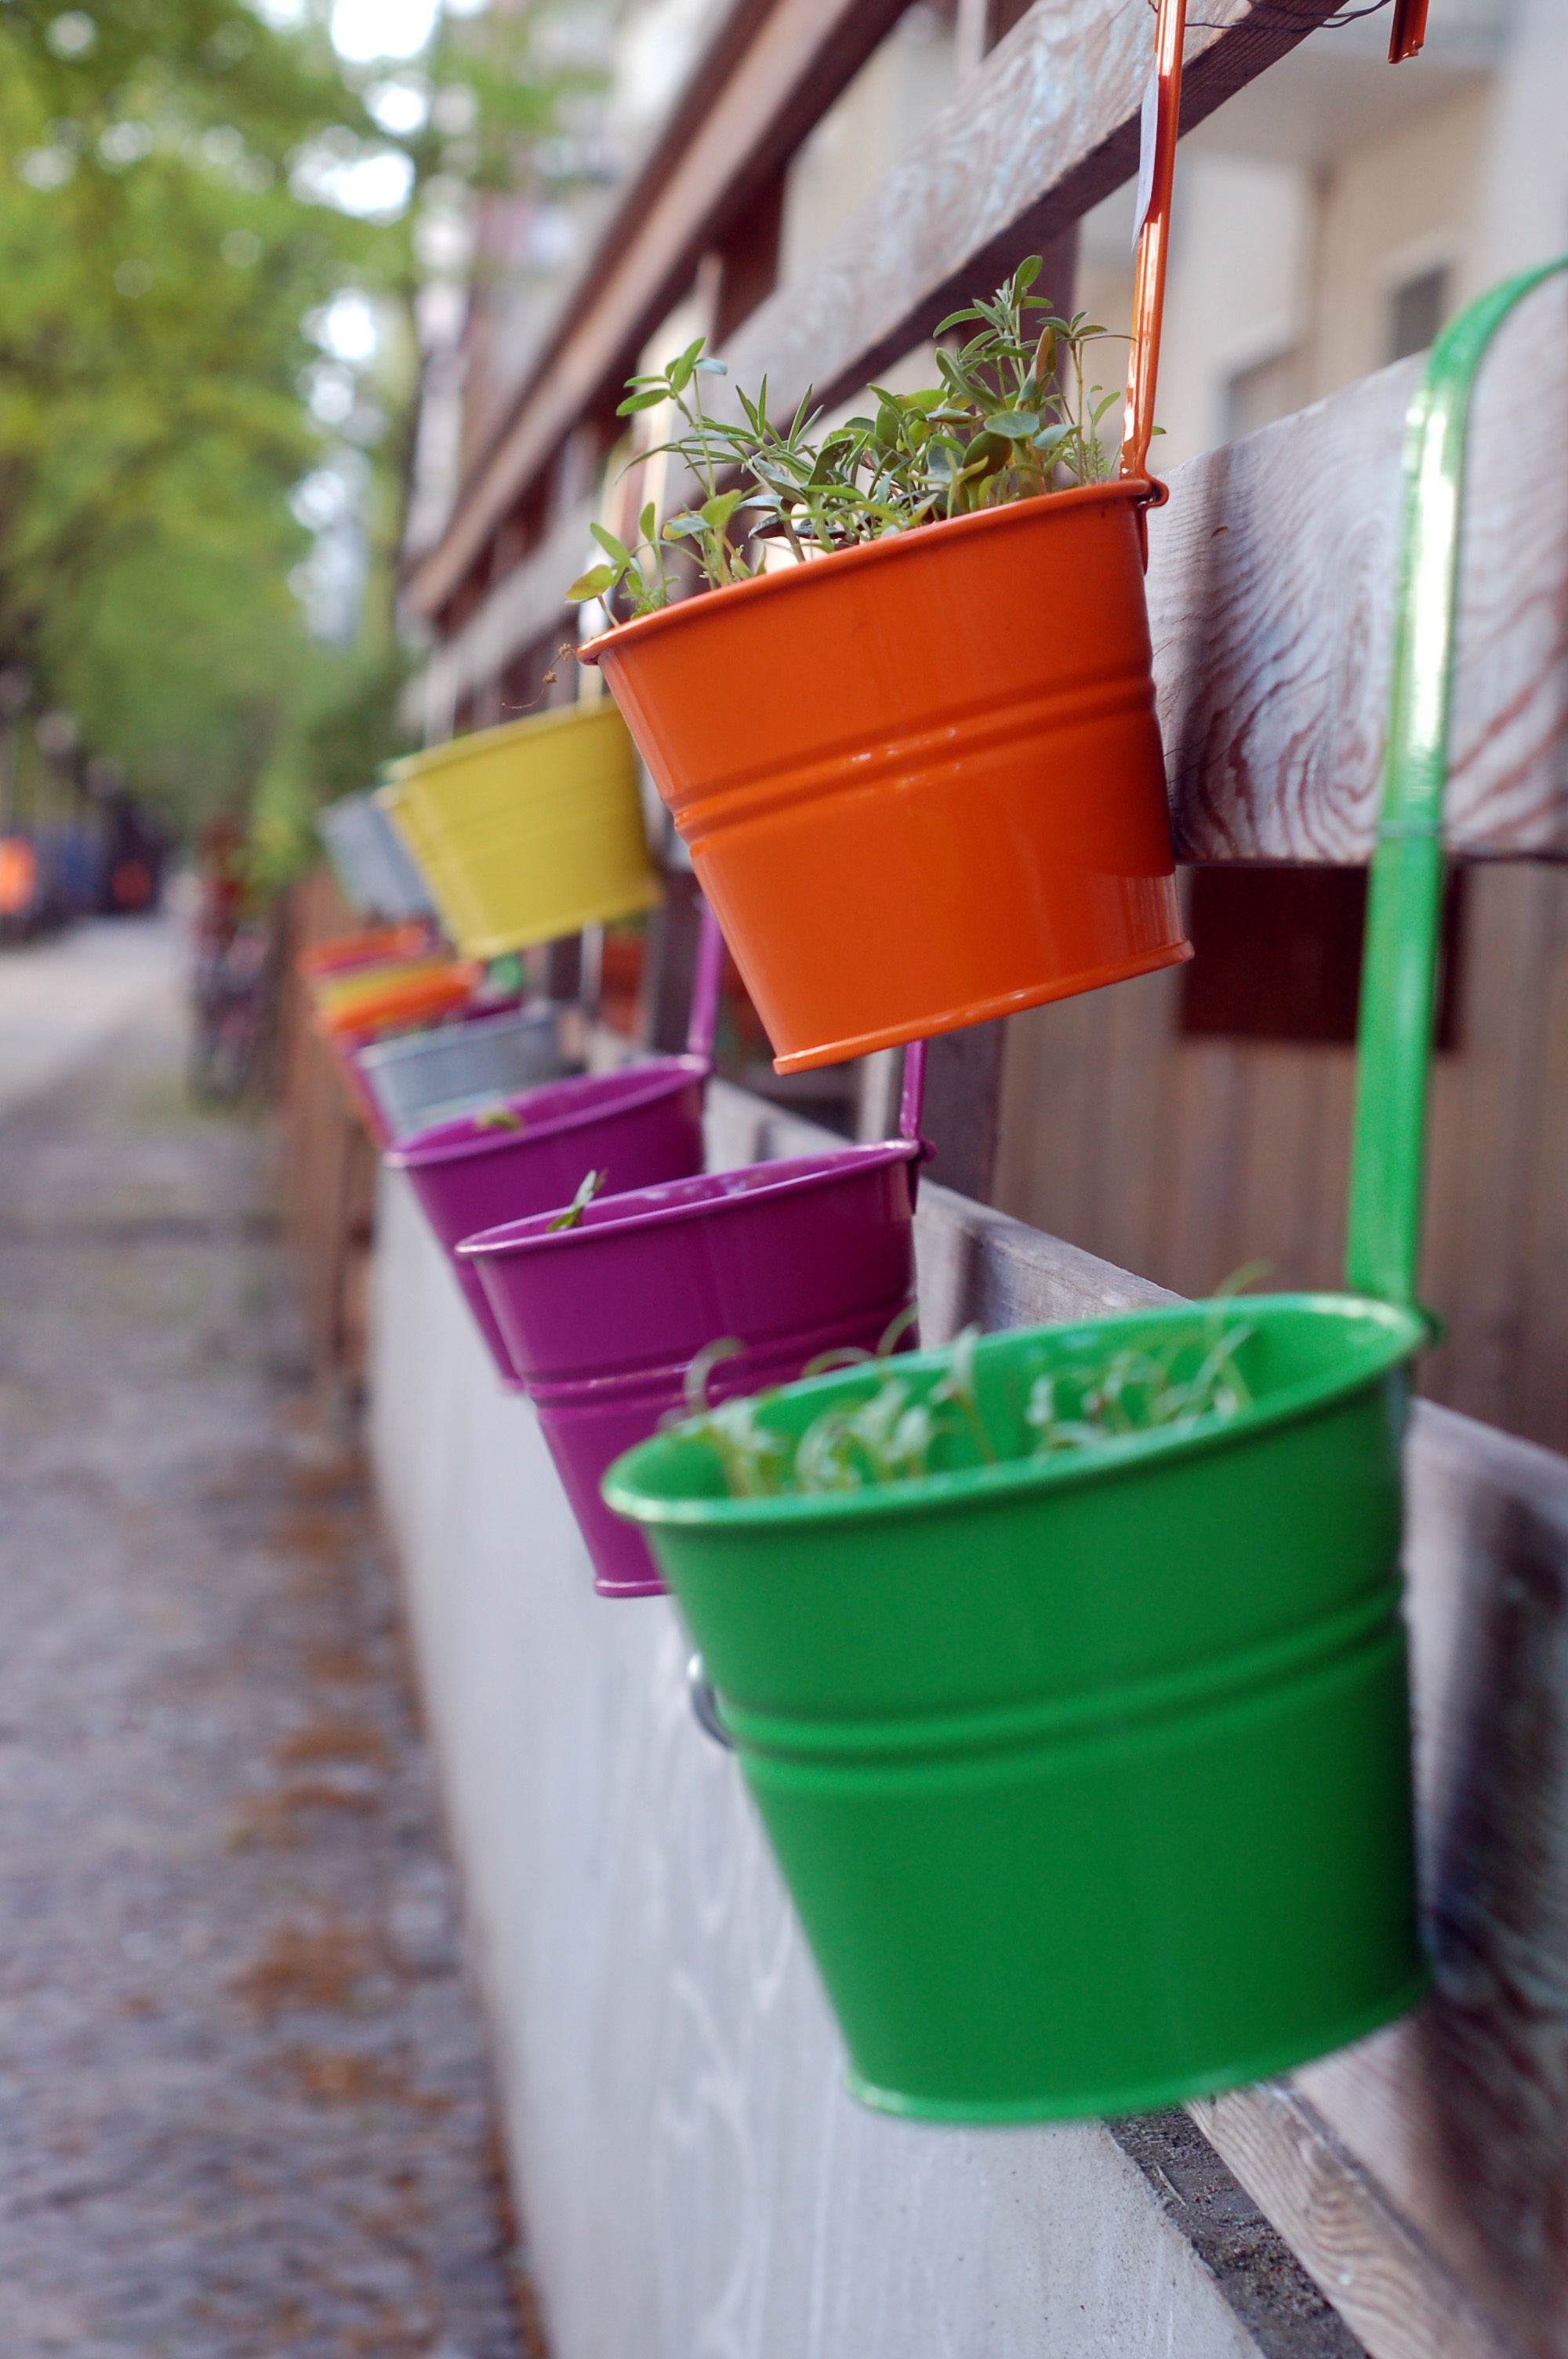
street, play, flower, city, pavement, decoration, green, color, flowers, colors, flowerpot, pleasure, man made object